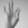
ASL letter: F